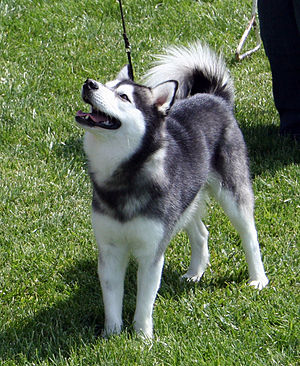
Alaskan Klee Kai
Alaskan Klee Kai er en hunderace af spidshundetypen. Ordene "Klee Kai" stammer fra athabaskisk, et sprog fra Alaska, hvor det betyder "lille hund". Racen blev fremavlet for at få en passende størrelse Alaskan Husky, og resultatet blev en energisk, intelligent hund, der er egnet til indendørs hold, og som har mange af de kendetegn, der kendes fra de nordlige hunderacer, som den nedstammer fra.